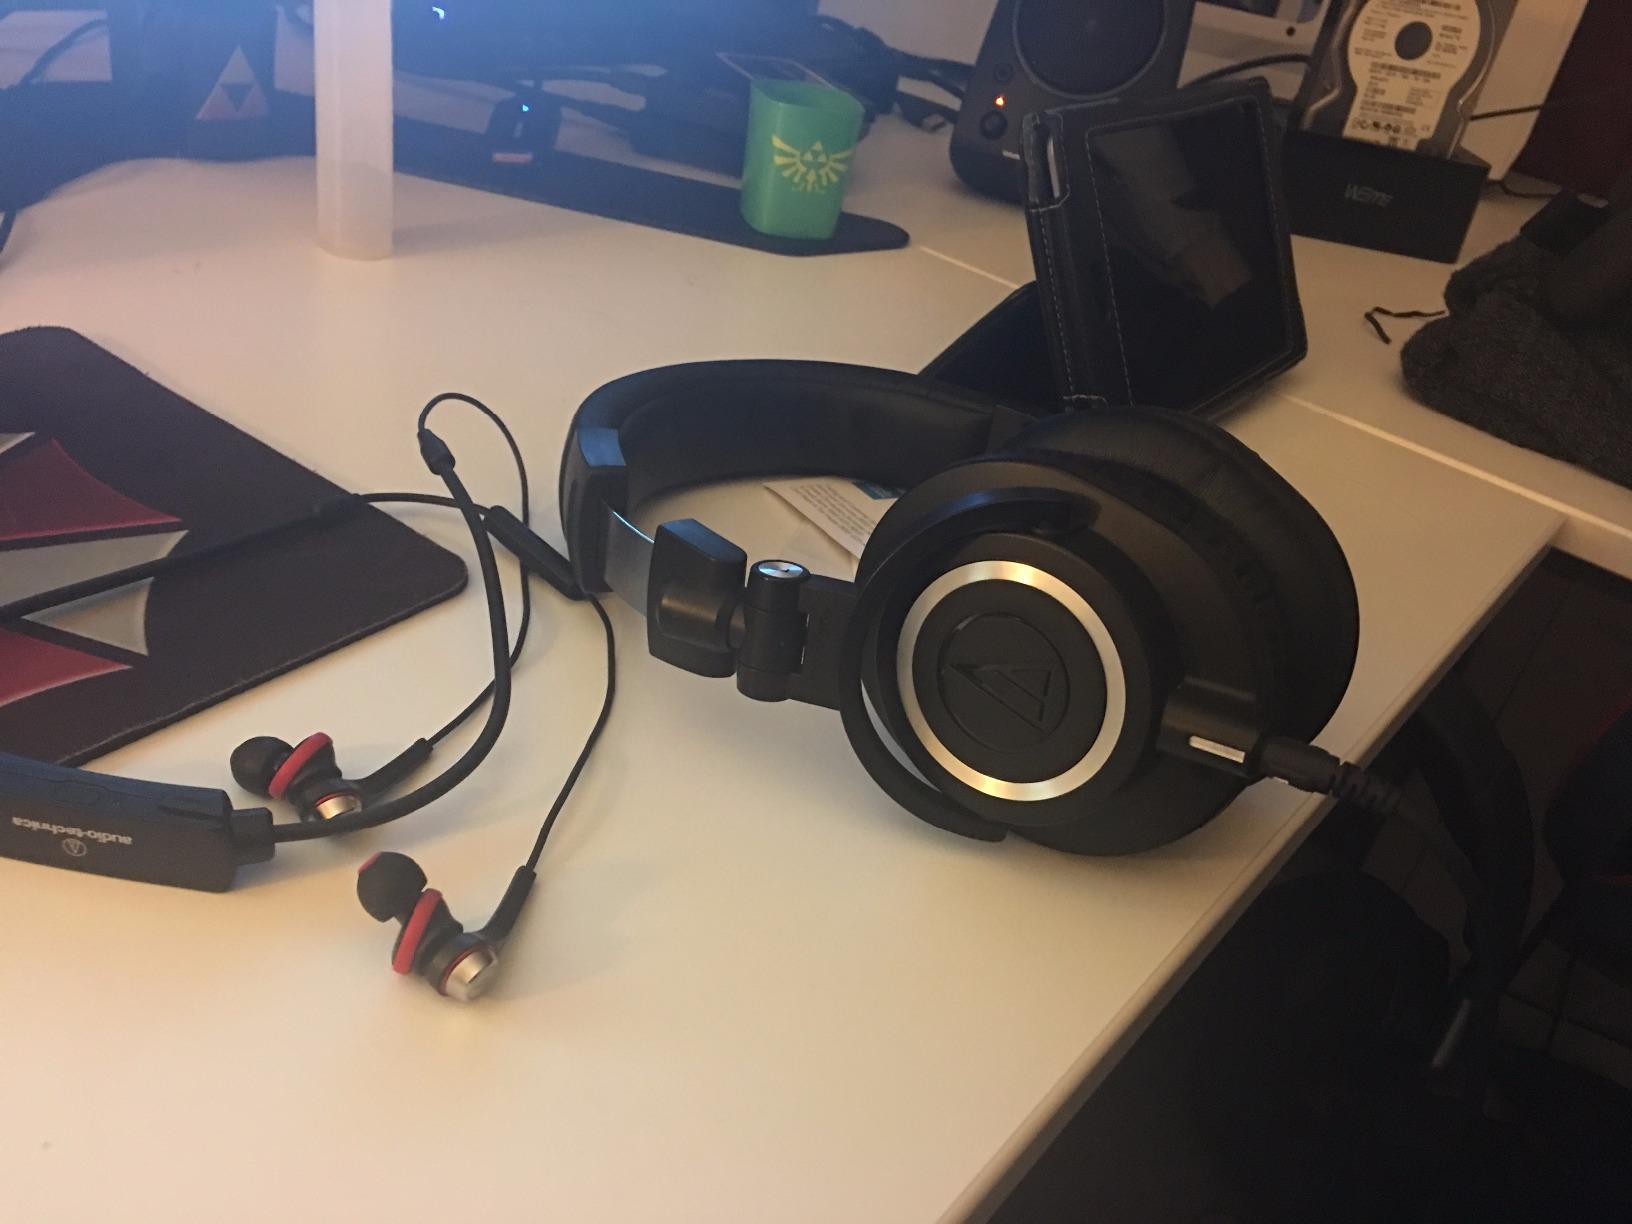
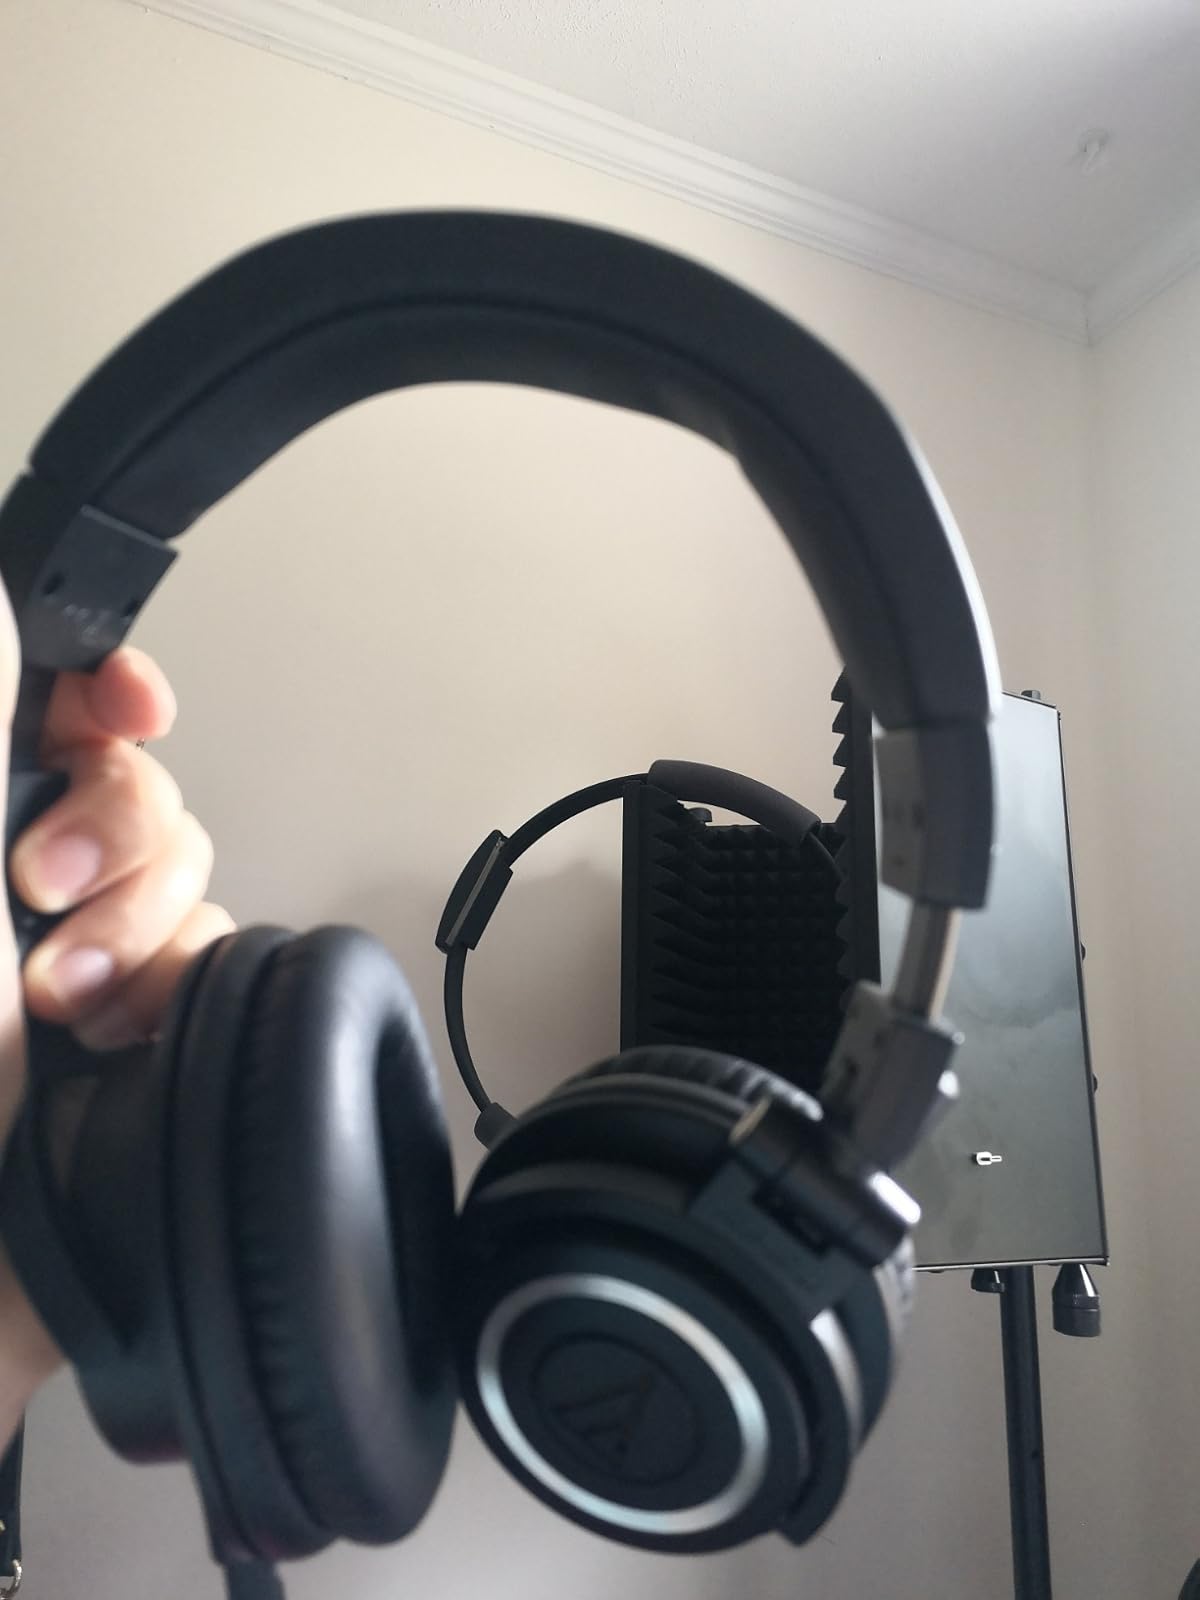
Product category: headphones
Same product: yes